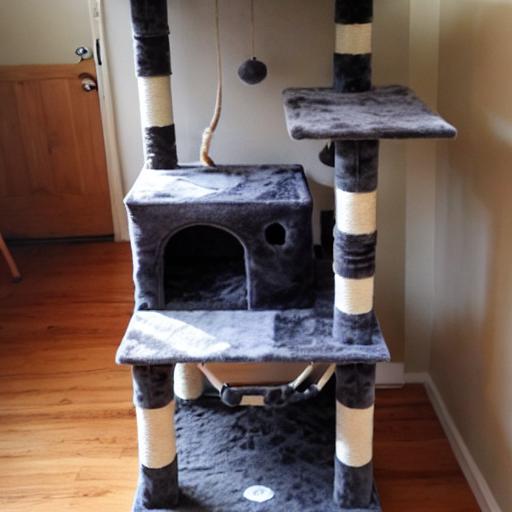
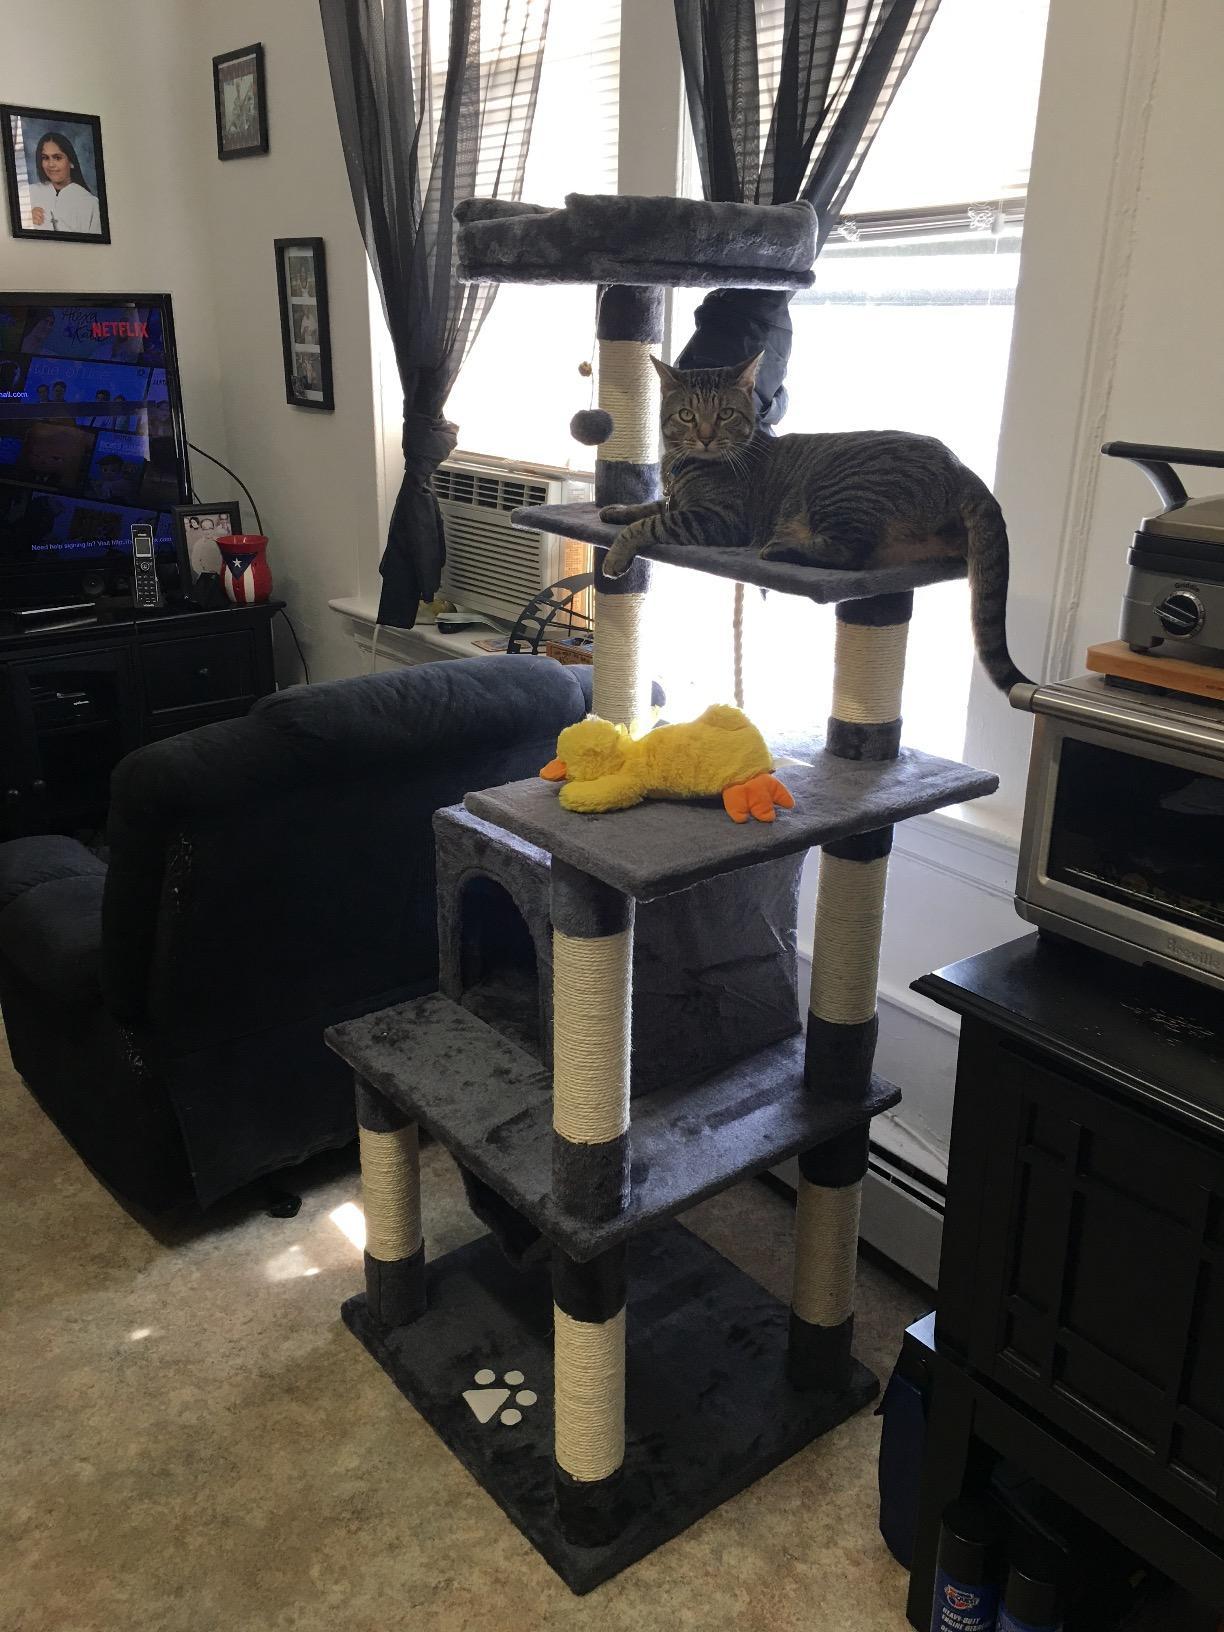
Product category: items_cat tree
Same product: no